Archibald Henderson Law Office

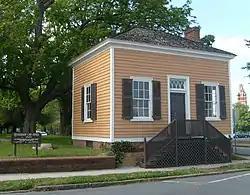
Archibald Henderson Law Office, April 2012

The Archibald Henderson Law Office is a historic law office building located at Salisbury, Rowan County, North Carolina.